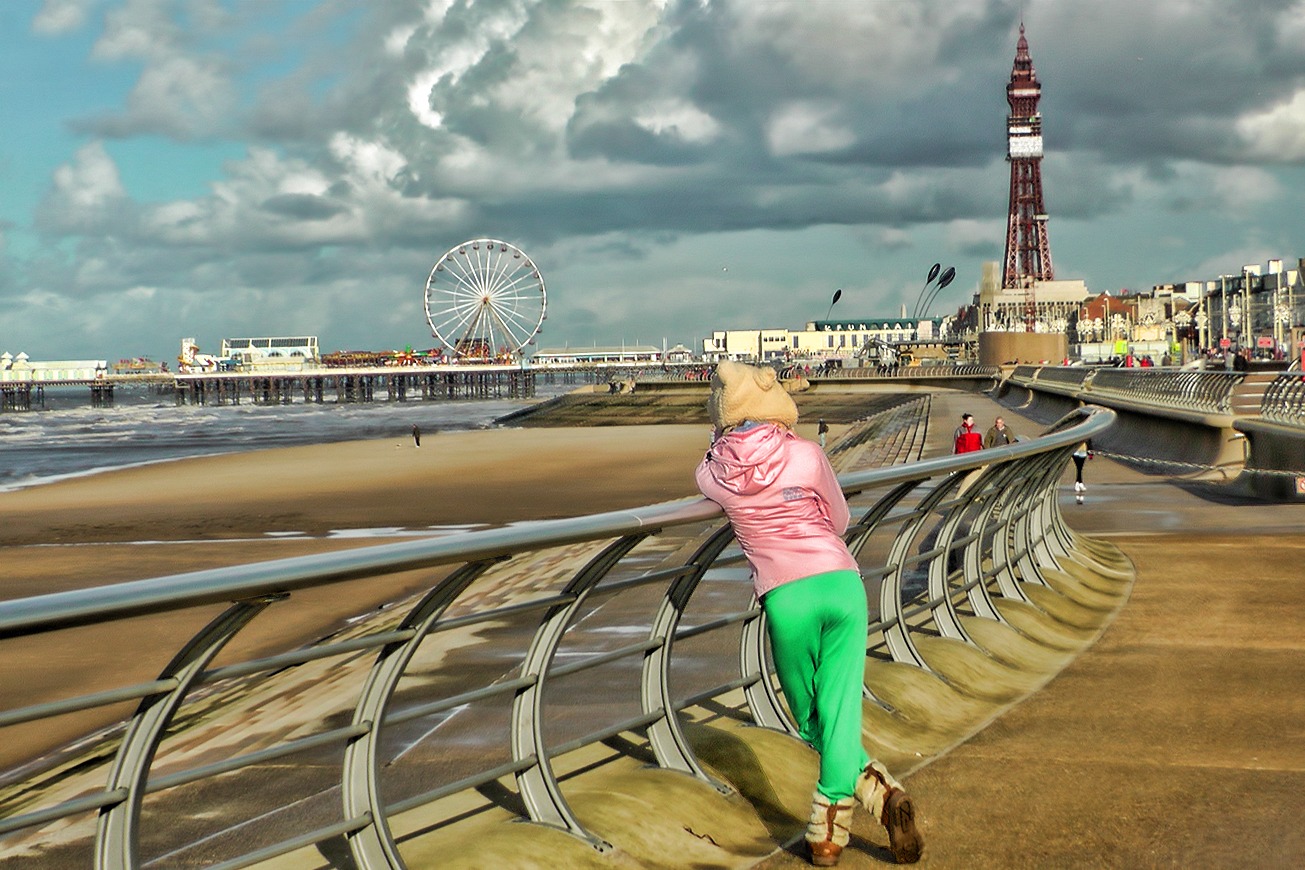
beach, sea, coast, sand, sky, boardwalk, woman, pier, walkway, transport, green, vehicle, hat, pink, stadium, blackpool